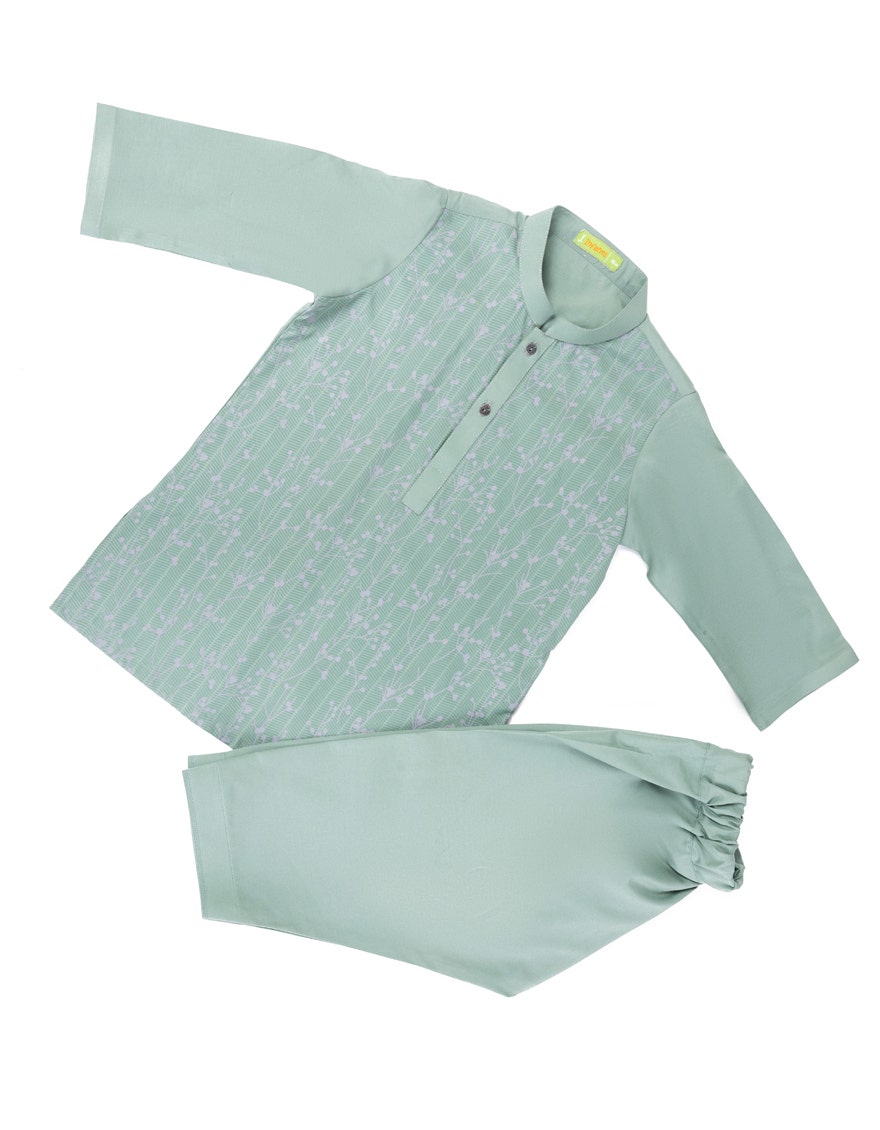
mint karigari kurta pants